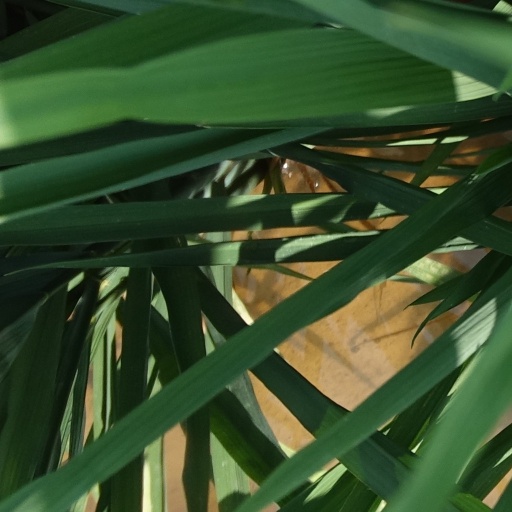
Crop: rice